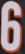
Number: 6